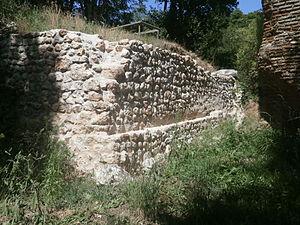
Podium antique au nord de la pile
La pile de Cinq-Mars est une tour pleine antique qui domine la vallée de la Loire sur le territoire de la commune de Cinq-Mars-la-Pile en Indre-et-Loire, à une vingtaine de kilomètres à l'ouest de Tours.